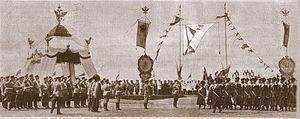
Le 300ᵉ anniversaire des Romanov ou les festivités des Romanov en 1913, sont les célébrations publiques et privées de l'anniversaire de la maison impériale russe de la Maison Romanov, à partir du 21 février 1913, dans l'Empire russe.